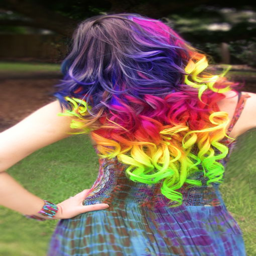
rainbow hair that is fit for a clown !